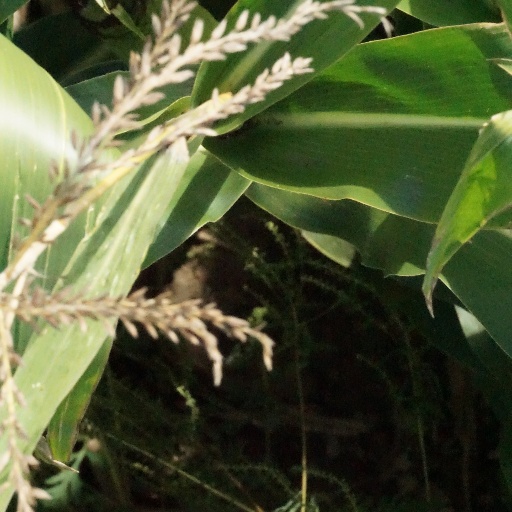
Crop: maize; corn